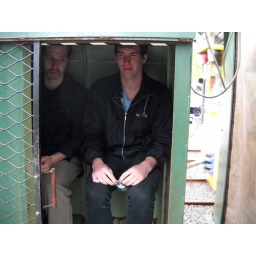
Off to work we go in a hard metal train car two kilometers into the bowels of the mountain.